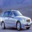
Label: automobile